Lebanese Independence Day

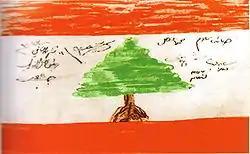
Flag as drawn and approved by the members of the Lebanese Parliament during the declaration of independence in 1943.

This historic site of Lebanese independence and residence of Hussein El Halabi, where the first Lebanese flag was raised on 11 November 1943, continues to welcome tourists and visitors throughout the year to celebrate national pride.